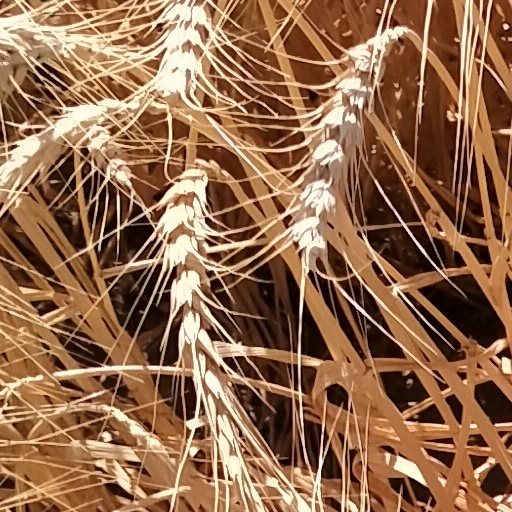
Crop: wheat